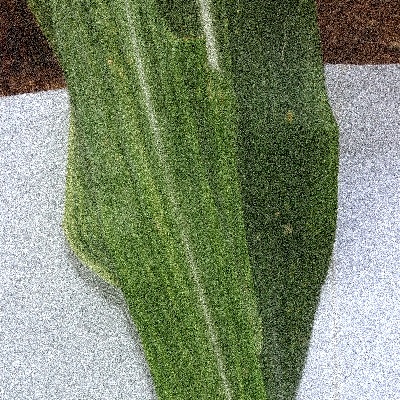
Label: Corn_(Maize)___Maize_Streak_Virus